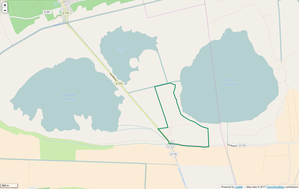
Périmètre de la RNR du Scamandre.
La réserve naturelle régionale du Scamandre est une réserve naturelle régionale située en Occitanie. Classée en 2006, elle occupe une surface de 146,69 hectares.